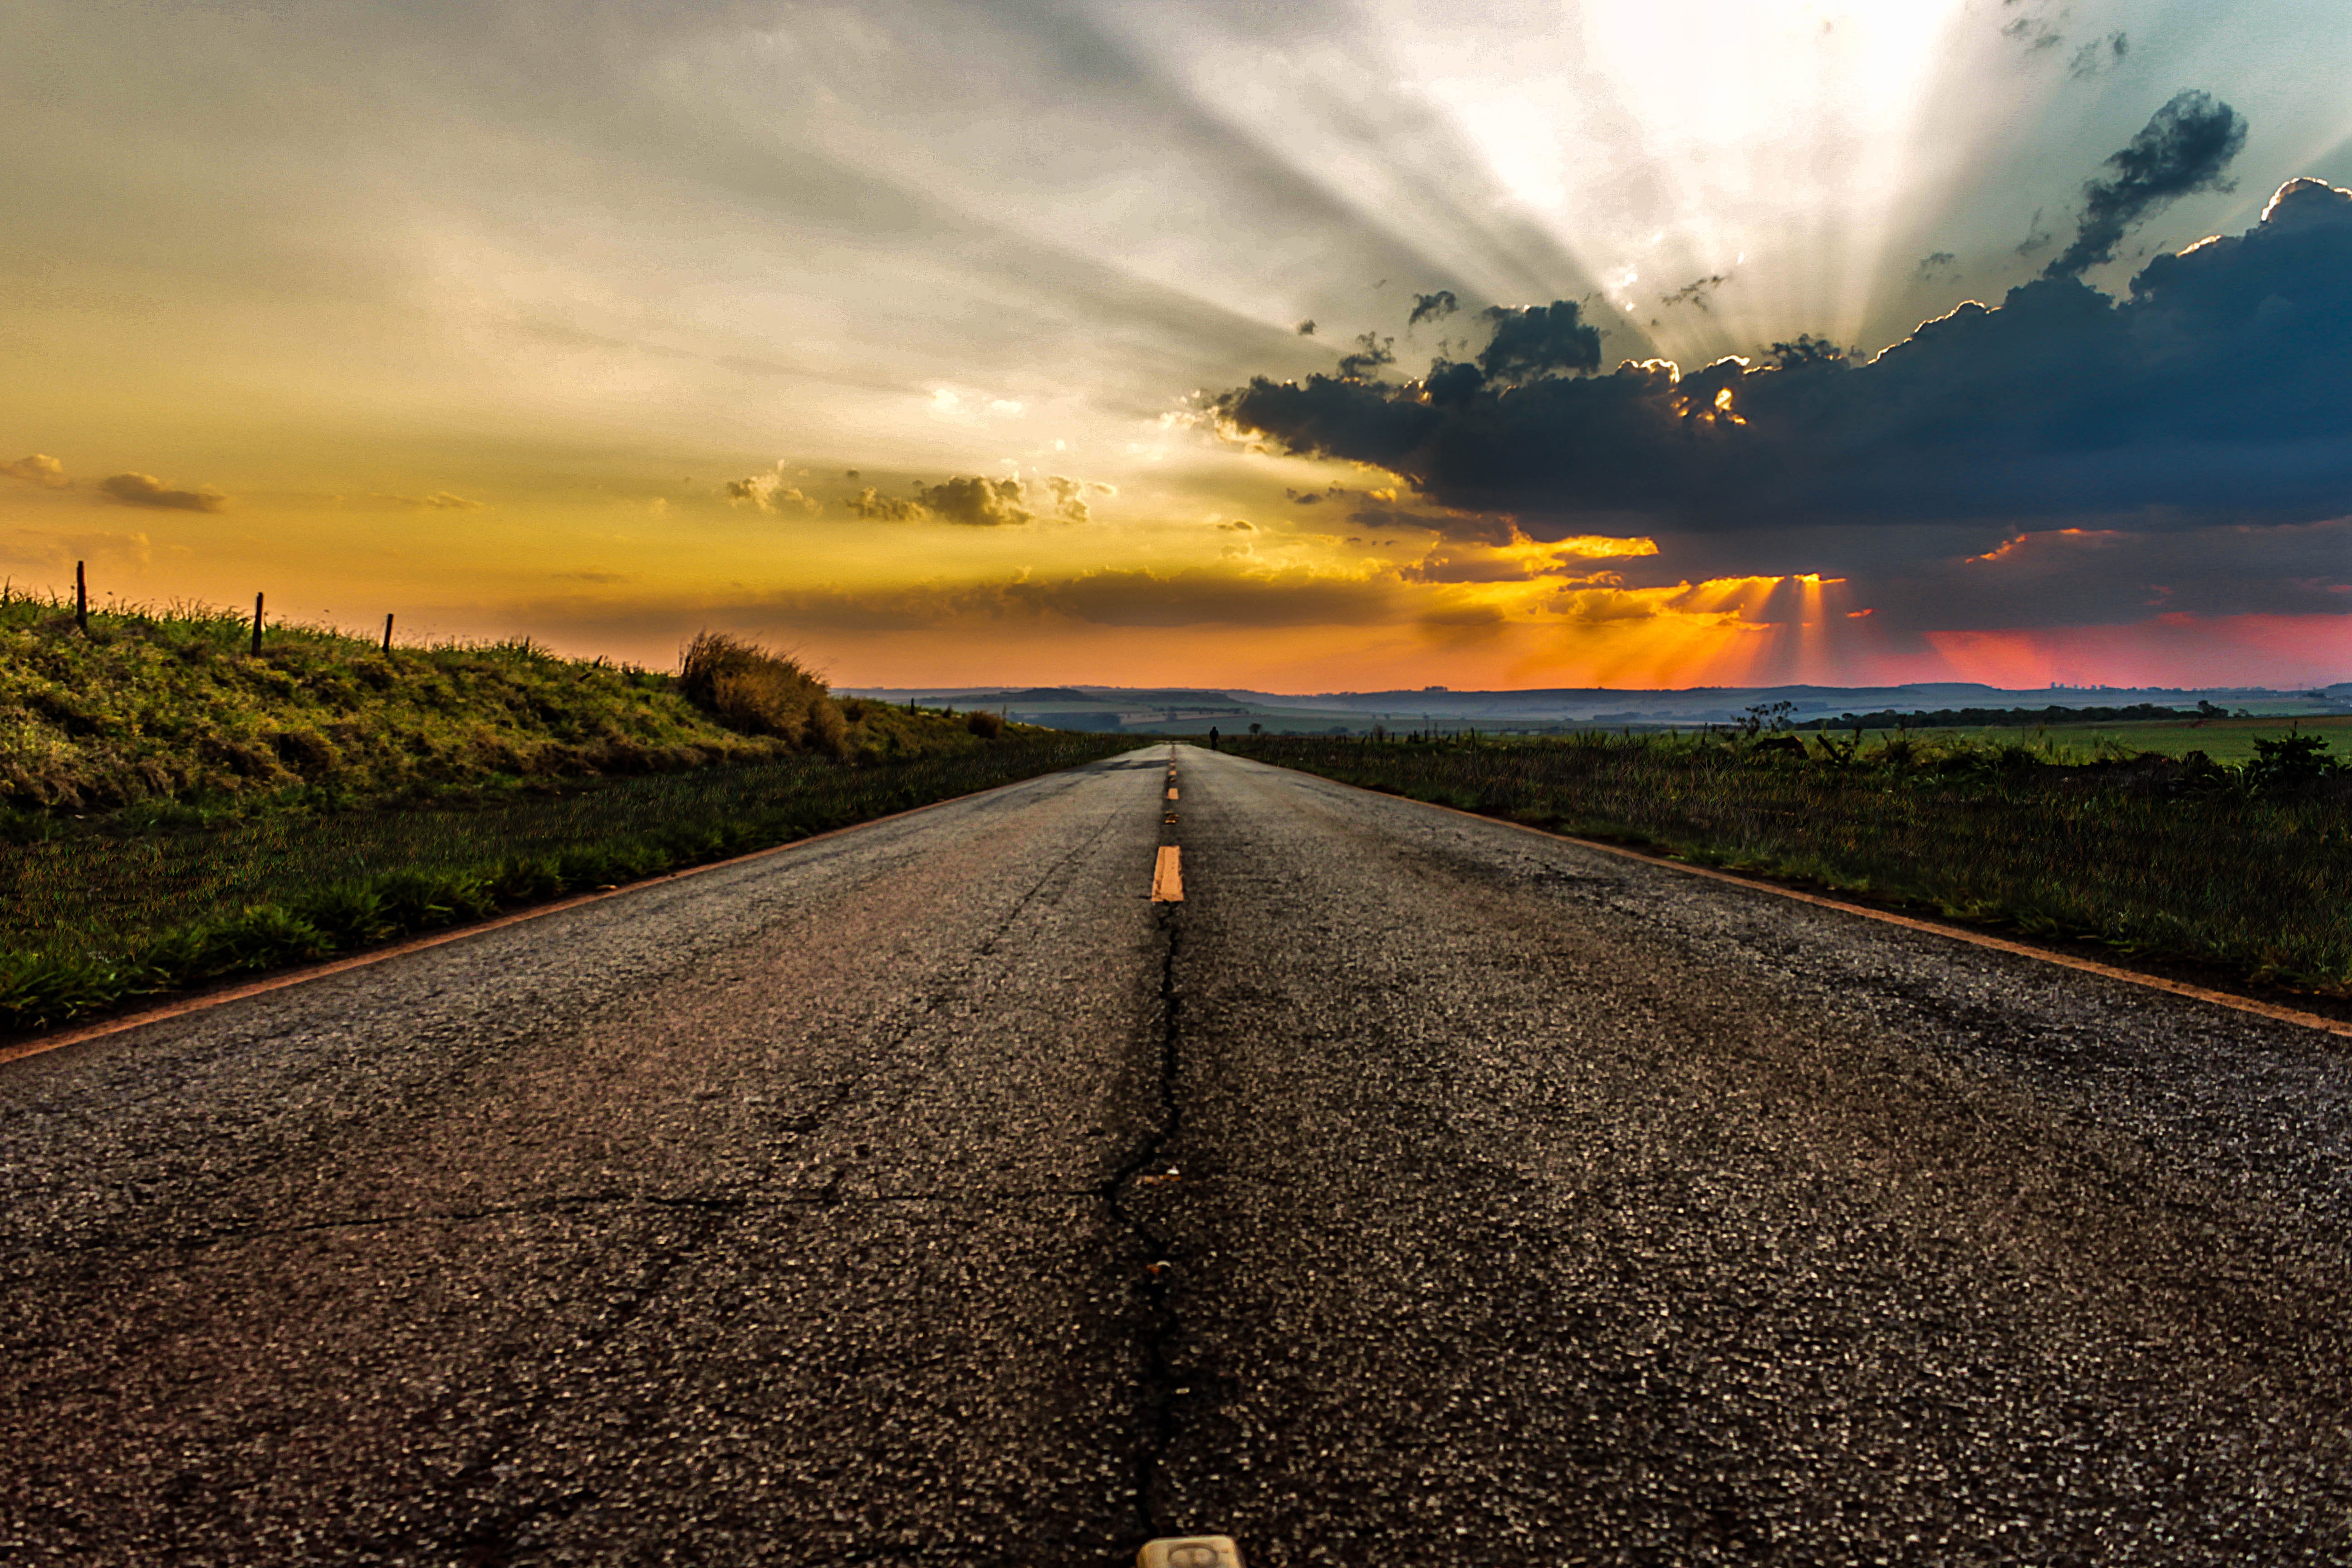
road, sky, cloud, horizon, nature, field, infrastructure, dawn, morning, evening, atmosphere, highway, asphalt, lane, sunlight, tree, rural area, road surface, sunset, landscape, dusk, meteorological phenomenon, sunrise, plain, plant, road trip, crop, grass, computer wallpaper, meadow, hill, farm, afterglow, prairie